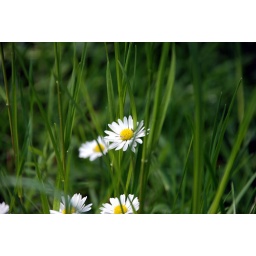
spring flower in the grass